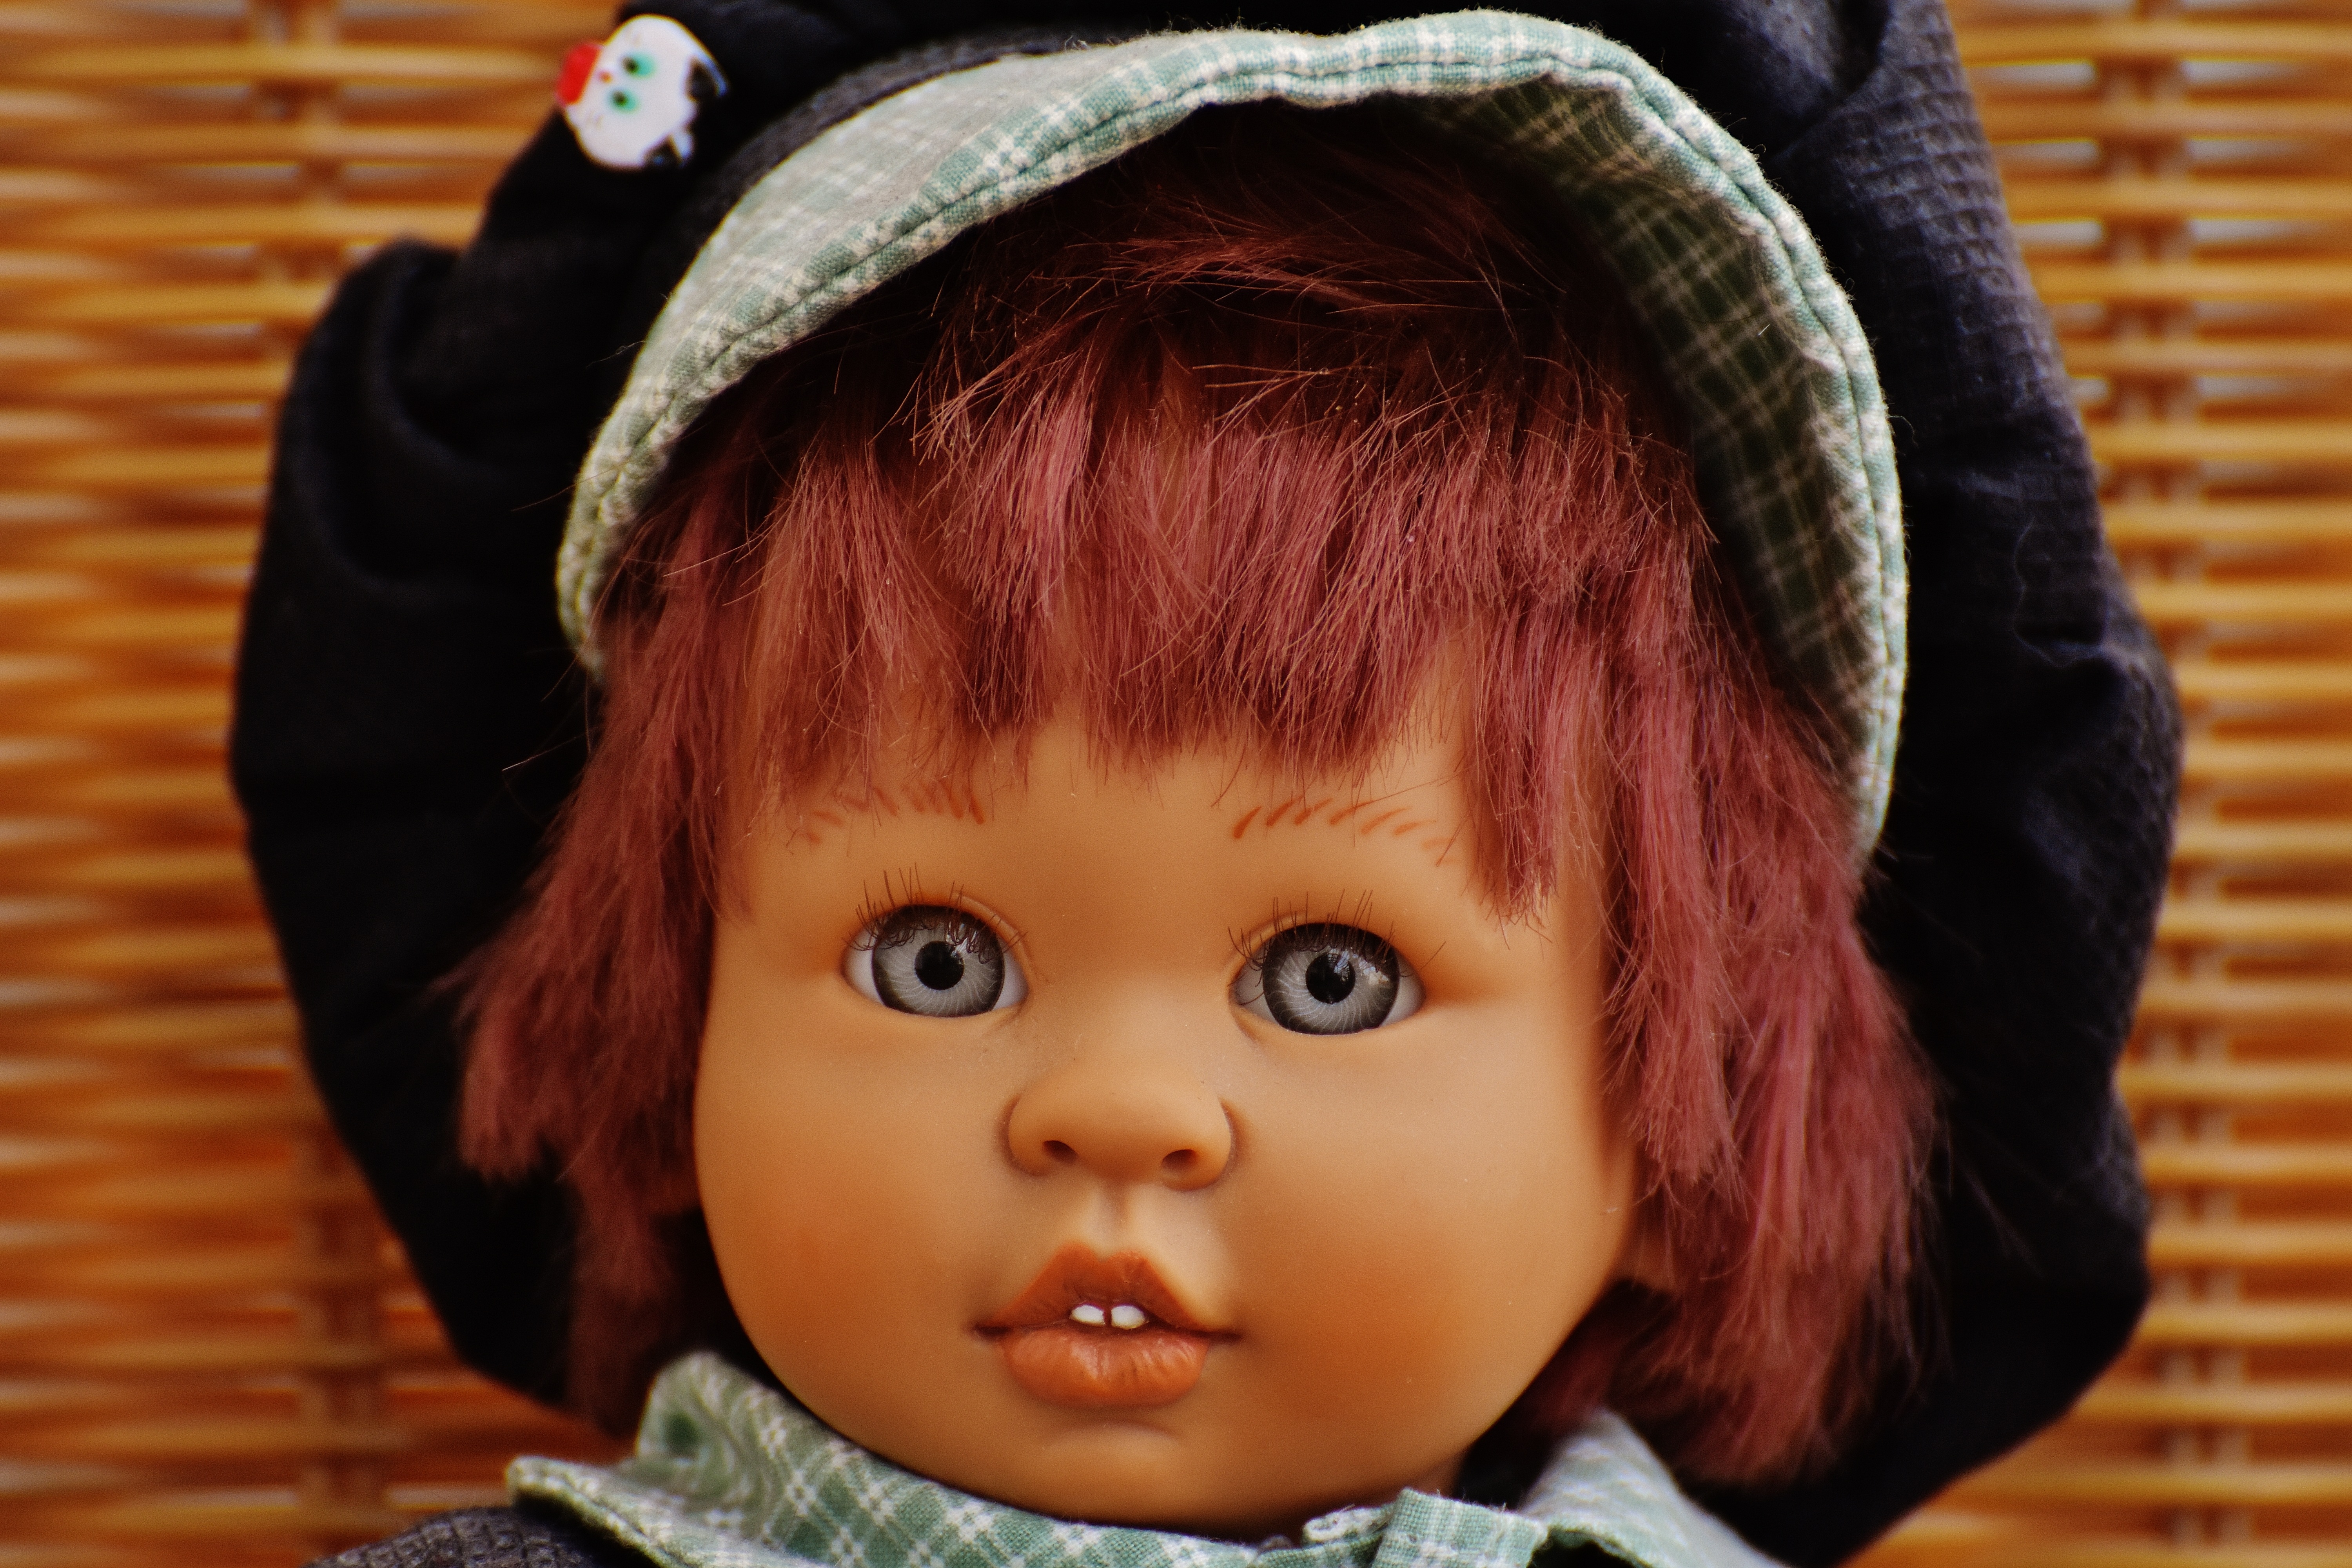
person, girl, sweet, cute, portrait, child, clothing, toy, facial expression, smile, close up, face, doll, children, infant, toddler, eye, head, toys, skin, funny, organ, sweetness